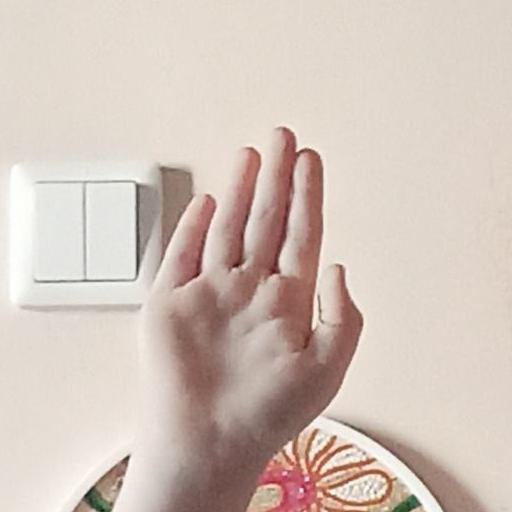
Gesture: stop